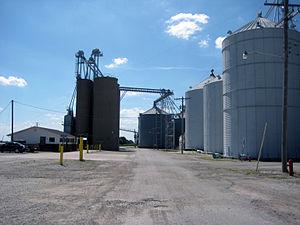
Sciota est un village du comté de McDonough dans l'Illinois, aux États-Unis. Situé à l'est du comté, il est incorporé le 17 septembre 1885.